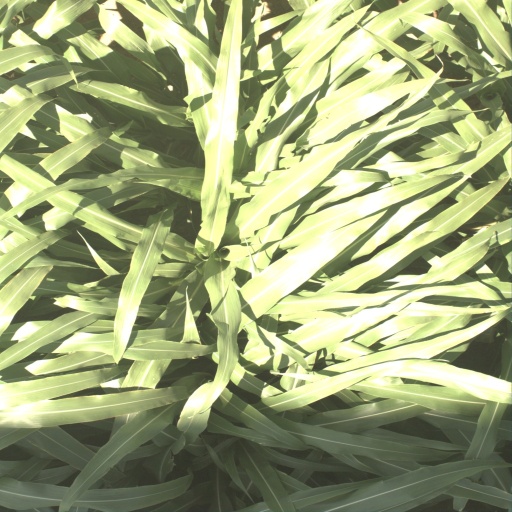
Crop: sorghum